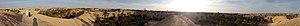
Le Souf est une région naturelle et socio-culturelle algérienne, située au Nord-est du Sahara algérien. C'est une des régions sahariennes les plus peuplées, et constitue un réseau villageois dense dont la capitale est El Oued. C'est également une région à vocation agricole spécifique qui possède des centaines de milliers de palmiers implémentés en plein erg.